Henry (VII) of Germany

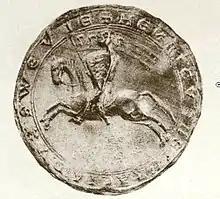
Henry's seal (dated 1216) shows him as a mounted knight with a shield and banner displaying "three leopards" ("three lions passant guardant" [or "reguardant"]) as the Hohenstaufen coat of arms; the three lions (later shown just "passant") would later become known as the Swabian coat of arms.

On 20/26 April 1220, the German princes assembled at Frankfurt elected Henry King of the Romans, for which the Emperor issued "Confoederatio cum principibus ecclesiasticis", favoring the prince-bishops. "The chief Princes present at Frankfort were the Archbishops of Mayence, Cologne, Treves, and Magdeburg, several Bishops, the Dukes of Bavaria and Brabant, the Landgrave of Thuringia, the Margraves of Namur and Baden, the Counts of Holland and Cleves, and the officials of Frederick's court." The election had been a condition to Frederick II redeeming his Crusade promises of 1215, because the succession question, in case of the emperor's death on the crusade, was clarified by them. However, Pope Honorius III did not recognize the election and also deprived Henry of his rights over the Sicilian kingdom, because he (just as his predecessor) wanted to prevent the union of both countries. Also, numerous German princes had rejected the election in the first moment.